Continental Freemasonry

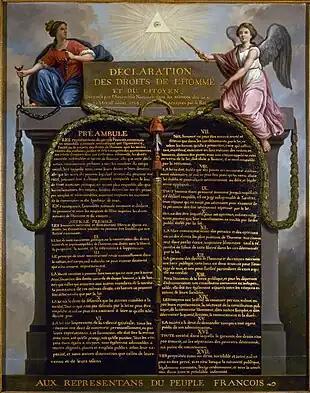
The Declaration of the Rights of Man and of the Citizen adopted by the French Republic in 1789, largely influenced by Liberal Freemasonry during the French Revolution contains many of the Liberal Landmarks, such as non-discrimination, principles of freedom of thoughts, beliefs and religion and others.

The most defining characteristic of Liberal Freemasonry is absolute freedom of conscience, formally adopted by the Grand Orient de France in 1877 but practiced earlier by some bodies like the Mexican National Rite. This principle: